Indian locomotive class WCP-4

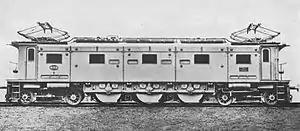

The Indian locomotive class WCP-4 was a single-member class of 1.5 kV DC electric locomotive that was developed in late 1920s by Swiss Locomotive and Machine Works (SLM) for Indian Railways. The model name stands for broad gauge (W), Direct Current (C), Passenger traffic (P) engine, 4th generation (4). The locomotive was built at England between 1928 and 1929, and entering service in 1930.